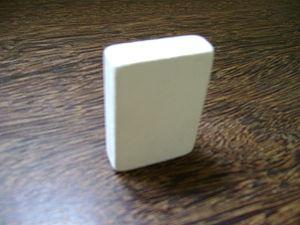
Une gomme, gomme à effacer, ou une efface au Canada, est, dans le domaine du dessin et de l'écriture, un objet mou, en caoutchouc ou en matière plastique, qui sert à effacer les traits faits par l’encre, le crayon, le fusain.